Wolverhampton

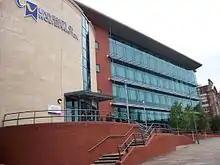
University of Wolverhampton

The West Midlands Metro, a light rail system, currently connects Wolverhampton St George's to Grand Central tram stop via West Bromwich and Wednesbury, mostly following the former Birmingham Snow Hill-Wolverhampton Low Level Line. There were plans for further lines within the city, with both a city centre loop and a line to Walsall via Wednesfield and Willenhall, mostly following the route of the closed Wolverhampton and Walsall Railway, however, these were cancelled in late 2015.